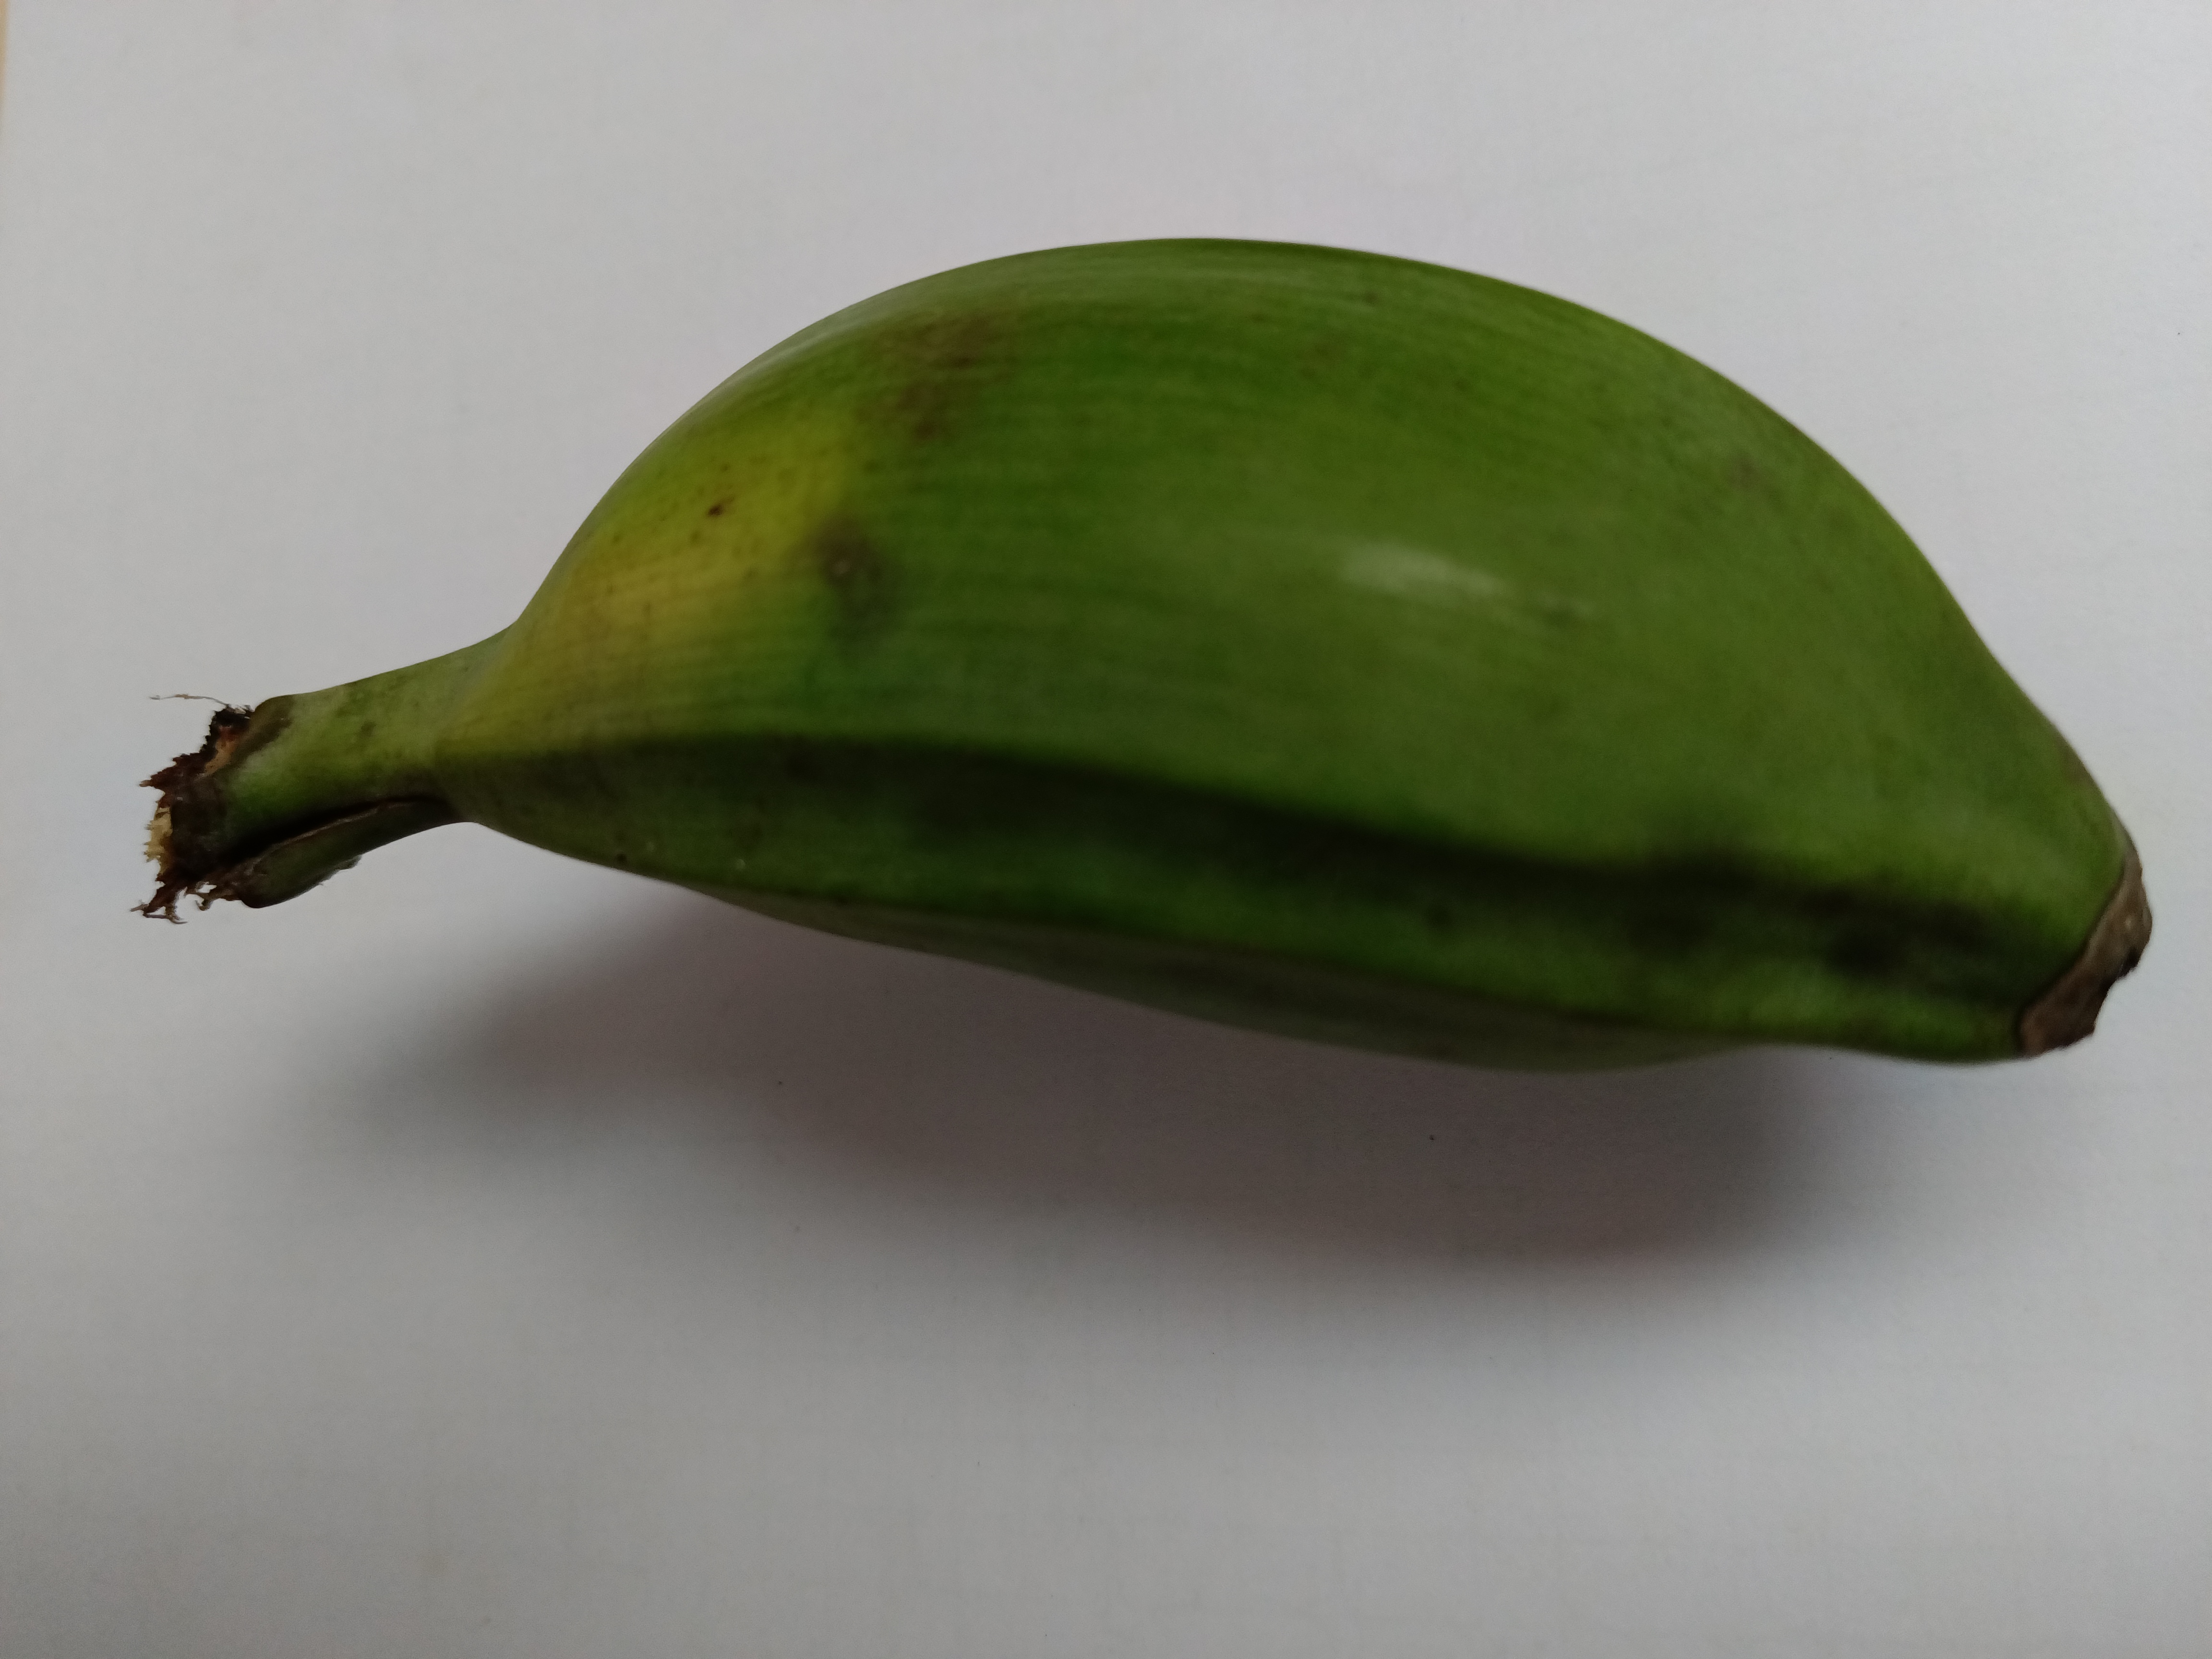
Banana variety: Bichi